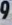
Number: 9